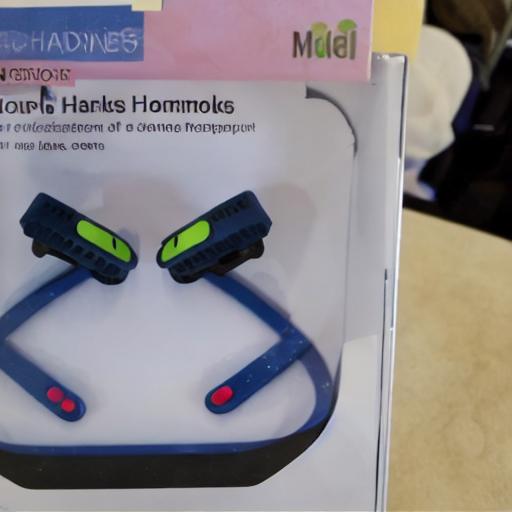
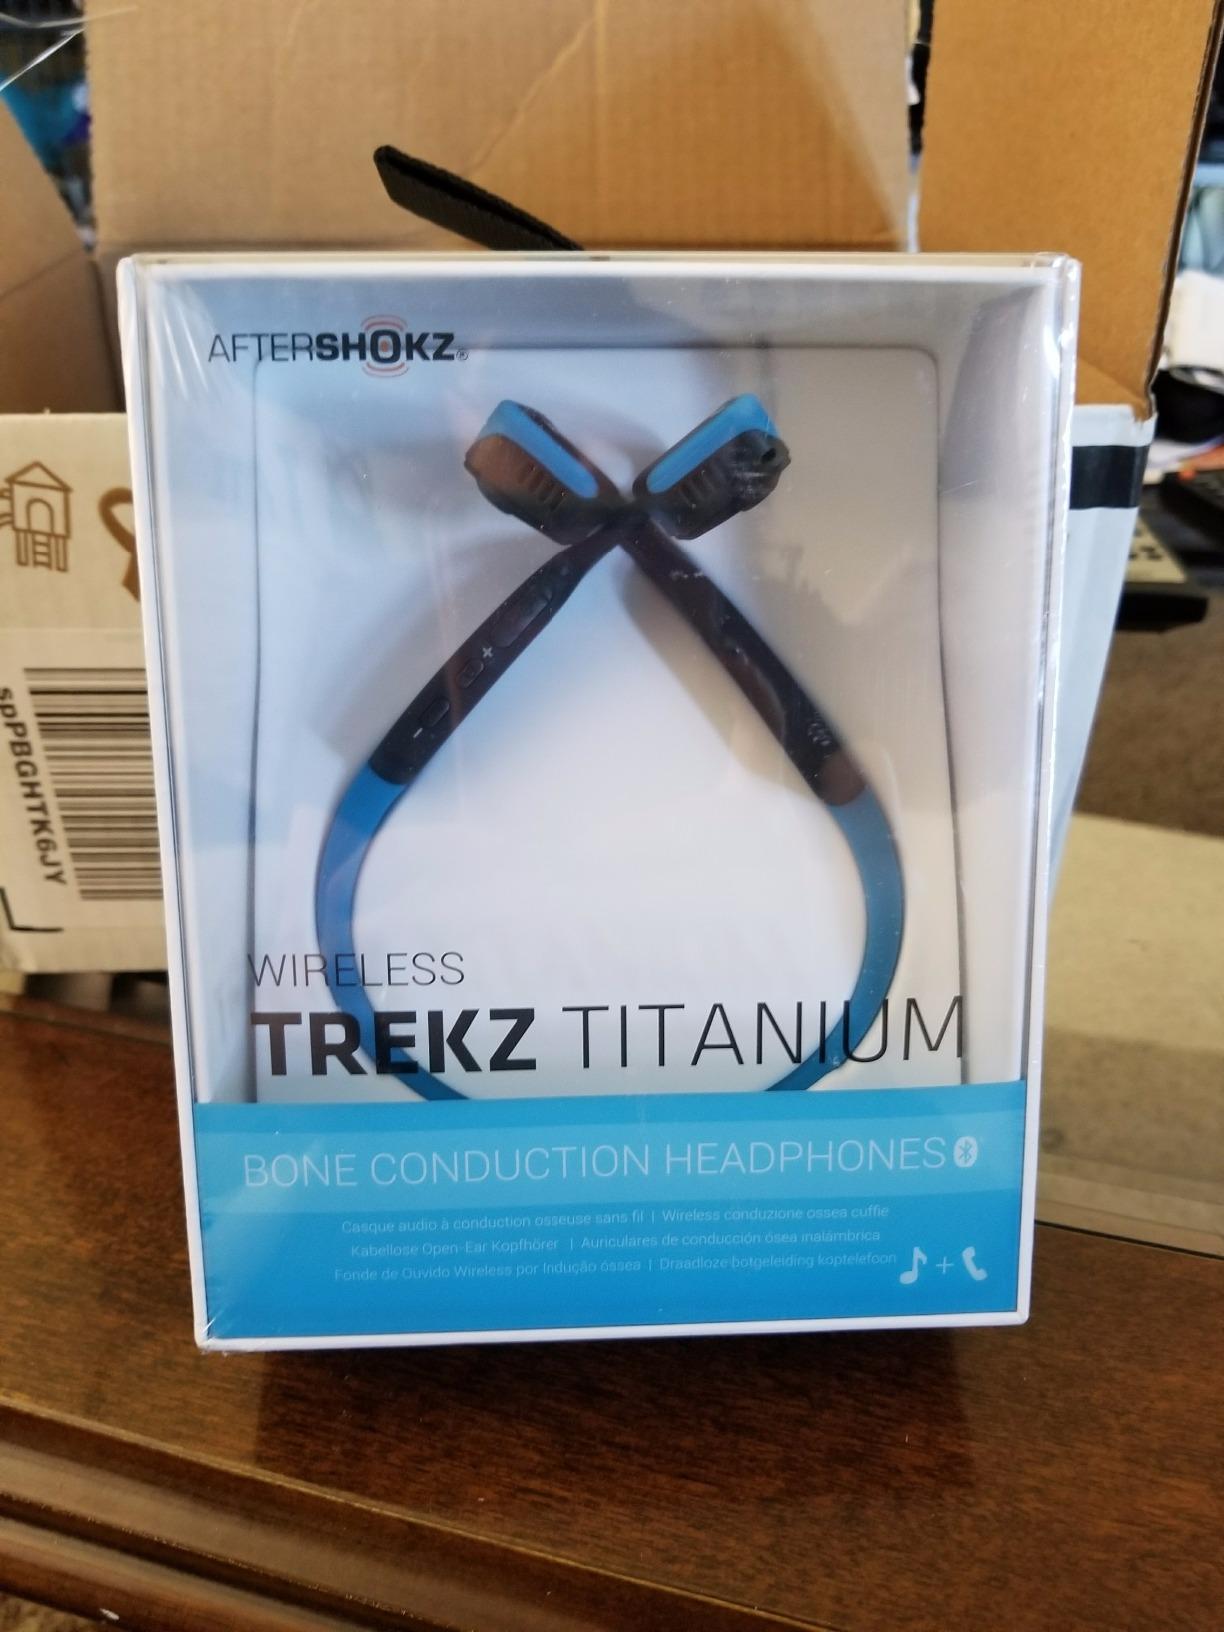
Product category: headphones
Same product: no